American Kickboxer

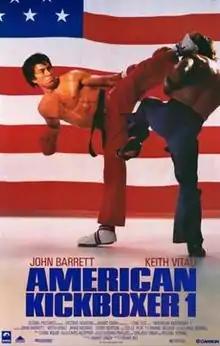
Original poster

American Kickboxer (also known as American Kickboxer 1) is a 1991 South African-American martial arts action film directed by Frans Nel and written by Emil Kolbe, based on an original story by the film's lead actor, John Barrett.